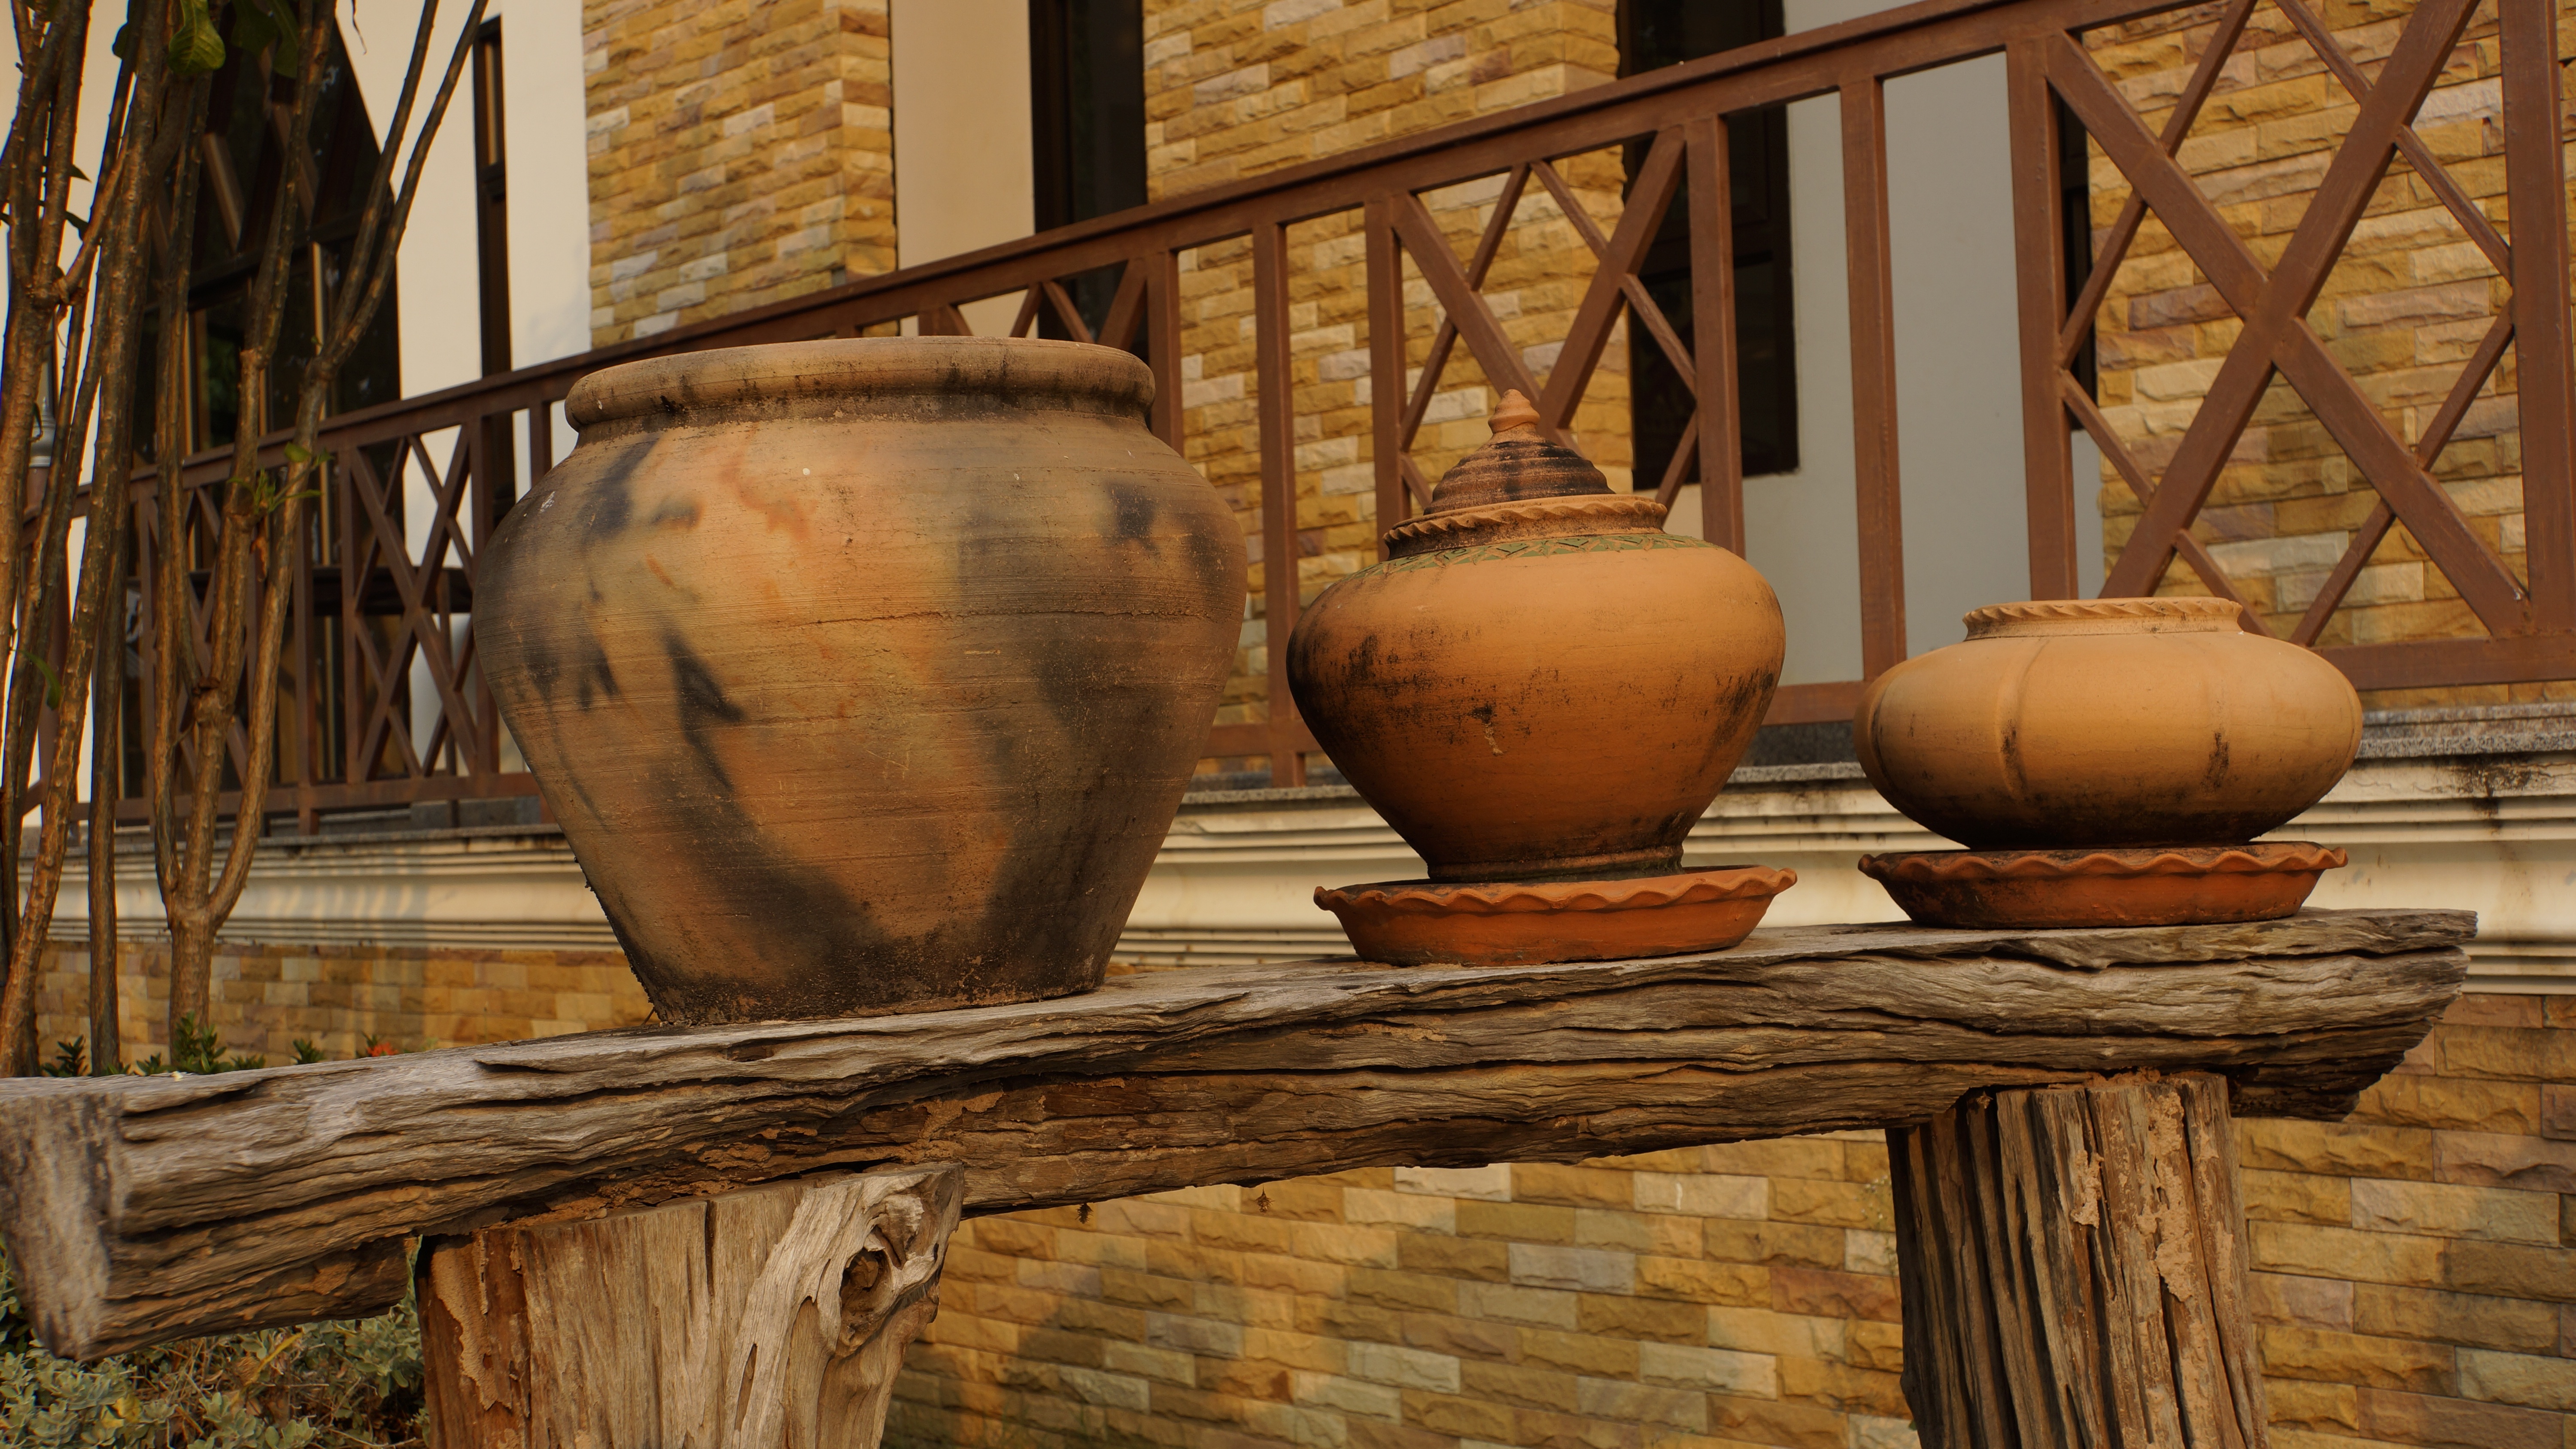
water, wood, jar, ancient, lumber, thailand, art, welcome, carving, basin, blister, man made object, ancient history, thailand house, thailand tradition